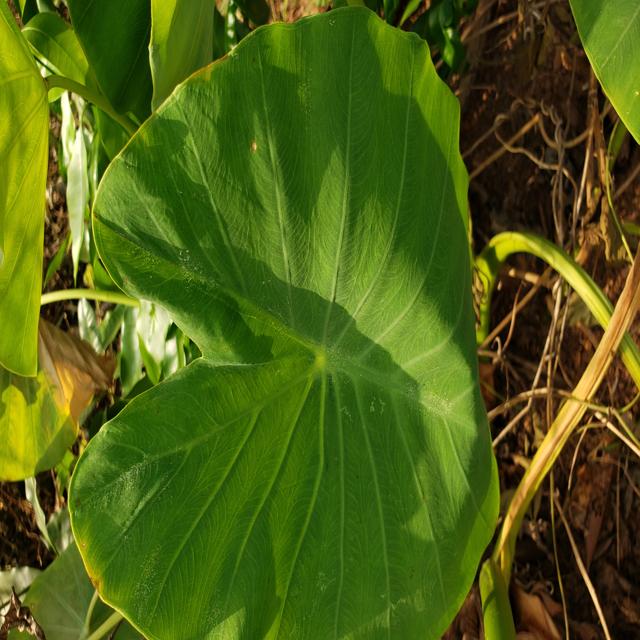
Label: Healthy